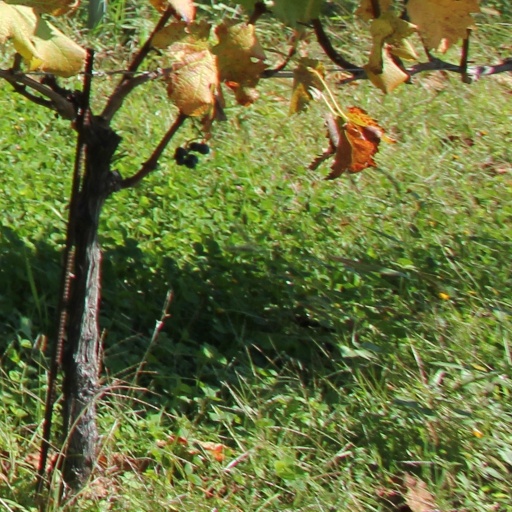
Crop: grape